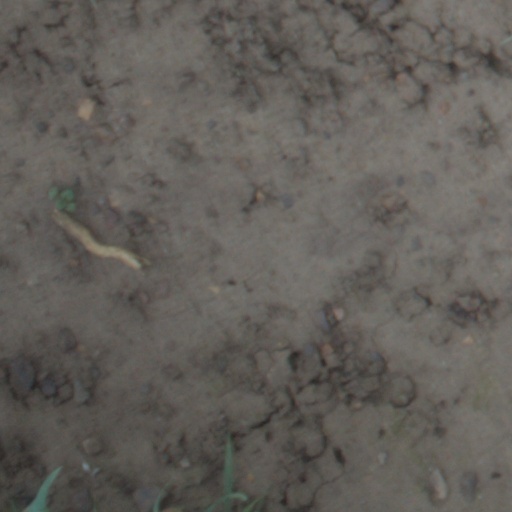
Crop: wheat